Audrey Jeffers Highway

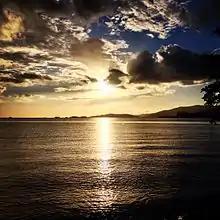
Looking west towards the Gulf of Paria from the Foreshore, Audrey Jeffers Highway, Trinidad

The following table lists the major junctions along the Audrey Jeffers Highway. The entire route is located in Trinidad.